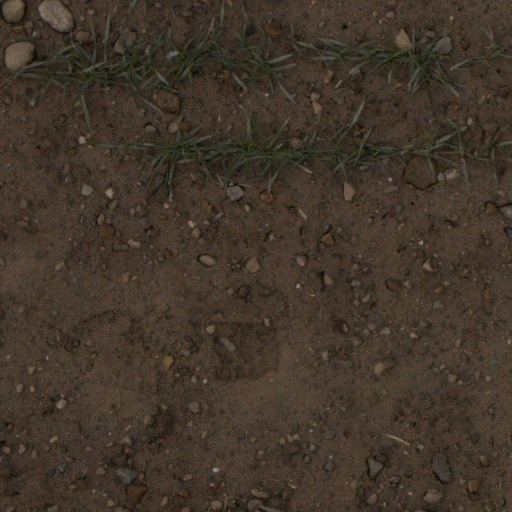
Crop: wheat